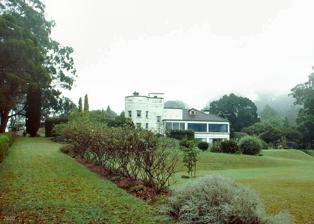
Building: Geeumbi
Country: Australia
Year built: 1918
Historic site in Queensland, Australia Geeumbi Geeumbi, house and gardens, 2000 Location 1 South Street, Rangeville , Toowoomba , Toowoomba Region , Queensland , Australia Coordinates 27°34′58″S 151°59′23″E / 27.5828°S 151.9897°E / -27.5828; 151.9897 Design period 1914–1919 (World War I) Built 1914–1918 Built for Thomas Arthur Price Architect Thomas Arthur Price Queensland Heritage Register Official name Geeumbi Type state heritage (landscape, built) Designated 21 October 1992 Reference no. 600867 Significant period 1910s (fabric) 1910s–1950s (historical) Significant components garden/grounds, views from, drain/channel/ditch – irrigation, residential accommodation – main house, tank – water, fence/wall – perimeter, wall/s – retaining, pathway/walkway, lawn/s, trees/plantings, terracing, tennis court, garden — native, tower – observation/lookout, driveway, garden – vegetable Builders Ernest Pottinger Location of Geeumbi in Queensland Show map of Queensland Geeumbi (Australia) Show map of Australia Geeumbi is a heritage-listed villa at 1 South Street, Rangeville , Toowoomba , Toowoomba Region , Queensland , Australia. It was designed by Thomas Arthur Price for his own residence and built from 1914 to 1918 by Ernest Pottinger. It was added to the Queensland Heritage Register on 21 October 1992. History Geeumbi (the Aboriginal name for Table Top Mountain, which the house overlooks) was built between the years 1914–1918 by Ernest Pottinger for Dr Thomas Arthur Price and his wife. The house is a substantial concrete structure of unusual design set in extensive mature gardens on the southern Toowoomba Range commanding wide-ranging easterly views. It is situated amongst other substantial properties including Rodway across South Street constructed in 1904. The owner, Dr Price, designed Geeumbi himself having been an architecture student for two years in Brisbane before leaving Australia to study medicine at the University of Edinburgh . Dr Thomas Arthur Price, as a young man Dr Price, as an older man Dr Thomas Price arrived in Toowoomba in 1903 to take up a position at the Willowburn Mental Hospital . He later went into private medical practice but following World War I started a practice as an Ear, Nose and Throat Specialist at both the Toowoomba General Hospital and St Vincent's Hospital . From the time of his arrival in Toowoomba Dr. Price had been concerned for the health of the community as mosquitoes were a major problem due to the swamps and open drains that ran throughout the town. Despite campaigning for the appointment of a Government Inspector to control the mosquito problem he was not successful until he stood and was elected to the Toowoomba City Council in 1912. After he was elected Mayor in 1918, Dr. Price stepped-up his campaign and was eventually successful in draining the swamps and eradicating the mosquito problem in Toowoomba. He was similarly interested in the welfare of the youth of the city. He was a Scout Leader and with the assistance of his wife started the Boy Scouts and Girl Guide movements in the city using his own property for camps and orientation exercises. In the 1930s at the height of the Great Depression , Dr. Price organized a self-help camp at Redwood Park for the itinerant unemployed. Much of the fresh vegetables to feed the men in this camp came from the kitchen garden around Geeumbi. Shortly before his death in 1957 Dr Price sold Geeumbi and retired to live in Sydney . His wife Hester had died at Toowoomba in 1944. The Dr Price Memorial Mothercraft Centre perpetuates his memory in Toowoomba. The land on which Geeumbi sits has been transferred and subdivided a number of times since the original deed of grant was proclaimed on 25/9/1889. William Tirril was the first owner of the land which comprised 200 acres (81 ha) of steep, heavily timbered land on the escarpment of the range. Tirril cleared much of the land and established a dairy farm on the site. The farm had originally extended from the present Rowbottom Street in the west to the boundary of Hartmann's land to the north and had South Street as its southern boundary. (Hartmann's land eventually became the Picnic Point parklands .) At this stage much of the land on the Southern Range was sparsely populated and devoted to farming and timber getting. The land passed through several hands until Dr Price purchased a sub-division of the original farm in 1912 on which the old timber farmhouse and several out-buildings were situated. Before and during the construction of their new home, the Price family lived in the original farmhouse just a short distance away from the building site. Evidence of this first house can be found in the concrete pathway leading from an opening in the hedge on the South Street frontage and in a low wall, once a portion of the foundations. This wall has been incorporated in the garden terracing to the southwest of the front entrance of Geeumbi. At the beginning of the twentieth century many of the houses built on the escarpment of the Range in Toowoomba were substantial and affluent places intended as summer residences, e.g. Harlaxton House and Rodway . A trend had developed by the end of the 19th century for wealthy squatters and prominent Brisbane businessmen and politicians to take advantage of the natural views and environment of the Toowoomba Range as well as the "invigorating" climate. The construction of Geeumbi from 1914 to 1918 followed this pattern of affluent settlement in the area which established the Range as a prime residential precinct in Toowoomba. Construction of the house was commenced in 1914. The foundations and walls of the new house were constructed by pouring concrete into box framing made from timber and flattened tin, an innovative approach for the time. Dr Price was a keen astronomer and the tower end of the building was designed for viewing the night skies from a clear vantage point above the tree line. The house was positioned to take advantage of the distinct view of Table Top Mountain and the night skies as opposed to the immediate views. The unusual appearance and construction of Geeumbi was clearly a result of the creativity of Dr Price, who designed the house with his particular needs and desires in mind, making the building a departure from the standard residential development occurring at the time. Minor alterations have been carried out on the most noticeable of these being the enclosure of the southern verandah for protection against the wind. Dr Price, a keen gardener and bush walker collected native plants from around the local ridges and planted them in the garden that he developed after the completion of the house. Terraces were formed close to the building to act as extensions to the living areas of the house. Lower terraces were formed further down the hill and planted with various forms of hedge plants. A hedge was planted on the South Street frontage and the along the eastern edge of the land adjoining the escarpment reserve. To the western side of the house an extensive kitchen garden was established again on terraces stabilised by the construction of concrete walls. Fruit trees were also cultivated in this area. Whilst the garden about Geeumbi was large, it was mostly free from as opposed to the controlled shapes and designs that were popular in the earlier stages of the development of Toowoomba gardens. The largest proportion of the grounds remained as open grassland or patches of scrub were left. The Price children owned several horses and had walking tracks through the area. Following the retirement of Dr Price the house and accompanying five acres of land first passed to the Price children and then in 1954 was sold to Francis Bushby who in turn sold to Cyril Conroy. The property remained in the hands of the Conroy family until 1972 when it was sold to Dr. John and Mrs Judith Noble. At this stage the house and gardens were in a rundown state. Although the form of the Price garden remained, many of the original plants had been allowed to die and ivy had covered a large portion of the tower of the house. In 1972 the land was subdivided into two sections with the western section being sold off as five residential lots. This section included a portion of the kitchen garden. In 1973 Drs Mary and Godfrey Gapp, purchased Geeumbi and further subdivided the land into two blocks and more recently another block was sold from the southwestern corner of the garden. The remaining 1.69 hectares (4.2 acres) of land was resurveyed as Lot 1 on RP 142232. The gardens around Geeumbi have basically retained their early form with the remaining portion of the vegetable garden still used in the same way. The terraces and other features such as the tennis court and old concrete water tank have remained. A structure understood to be a swimming pool was removed a number of years ago. The front garden has been maintained despite the loss of a large tree that was a feature of the round bed in the centre of the driveway. In 2009, the house was purchased by the Maridahdi Early Childhood Community School which proposed to spend $3 million on the property; however, there were objections from the neighbours. This led to a legal battle to gain the necessary approvals, which terminated in June 2012 when the Planning and Environment Court upheld the Toowoomba Regional Council 's decision to not approve the development despite an earlier recommendation from the council's planning department that the application should be approved. Description Geeumbi, close-up Geeumbi is a substantial and complex four-level residence of concrete construction set in expansive cultivated grounds on the northern side of South Street, Toowoomba. The property is situated close to the escarpment of the Southern Toowoomba Range and the house is oriented to take advantage of the easterly views. The allotment covers an area of 1.69 hectares (4.2 acres) and the relationship between the house, gardens, garden structures and the expansive views are critical to the significance of the place. The South Street entrance to Geeumbi is marked by two low concrete walls flanking a central driveway , with mature hedges extending along the front boundary creating a distinctive fence line. The circular driveway is constructed of decorative concrete slabs, and is distinguished by a round garden bed in front of the entrance to the house. The circular drive area is surrounded by tall mature hedges, making the entrance to the house a secluded space. The house is constructed of solid concrete about 30 centimetres (12 in) thick. It is built on four levels which include the ground floor, the common room, bedrooms and living areas on the second floor, the "den" on the third floor and a flat roof with solid concrete railings containing an observatory as the fourth level. It is asymmetrical in plan and elevation, and has two distinct sections which differ in style. The front portion of the house is distinguished by the imposing octagonal tower and walled open roof and presents the appearance of a Mediterranean Villa with a rendered concrete finish, while the rear of the house is reminiscent of the Arts & Craft style popular at this time with a steeply pitched complex tiled roof and dormer window among other features. The rear section of the house also incorporates some weatherboard cladding. There is a clear line where the two different design styles meet which is visible from the eastern elevation. The eastern side of the house is distinguished by the garden terraces that lead down to a flat, open grassy plain which in turn leads into bushland. The orientation of the house towards the easterly outlook is demonstrated by the large, now enclosed, verandah running along the eastern elevation as well as the octagonal tower which also comprises a large portion of the eastern elevation. The domed roof structure visible on the tower, once housed telescopic equipment. Close to the rear of the house is a concrete tennis court with red pigment, part of the original lay out of the grounds. The rear garden also comprises a wide terrace extending north into bushland and is bordered by formal plantings. The western side of the house still retains the original vegetable gardens, fruit trees, grape vines and utilitarian structures such as the large concrete water tank and concrete retaining walls and drains. A pathway leads from this part of the garden to a side entrance door on the western elevation of the house which gains direct access to the kitchen, reflecting the practical purpose of the "kitchen garden" in the daily working of the house. Internally, the house is highly intact, retaining many of its original design features. The front portion of the house contains the formal entry and formal lounge and dining to the eastern side and the kitchen to the western side. Entry to the tower is gained from the formal lounge at the southeast corner of the house and comprises a narrow spiral staircase leading to what was Dr Price's den. This den is constructed in a mezzanine style and overlooks the internal lounge below. Heritage listing Geeumbi was listed on the Queensland Heritage Register on 21 October 1992 having satisfied the following criteria. The place is important in demonstrating the evolution or pattern of Queensland's history. Geeumbi is important in demonstrating the evolution and pattern of Queensland's history, in particular the development of Toowoomba as the service centre for the Darling Downs Region and the development of the Range area as a prime residential precinct in Toowoomba. The place demonstrates rare, uncommon or endangered aspects of Queensland's cultural heritage. Constructed from 1914 to 1918, Geeumbi is an unusual example of a substantial residence from the period in Queensland. Its poured-concrete construction and distinctive design principles distinguish Geeumbi from contemporaneous development in Queensland and bears testament to the creativity of its owner and architect, Dr T.A. Price, as a residence of great individuality and innovation. The place is important because of its aesthetic significance. Geeumbi is aesthetically significant as an unusual and interesting building set in extensive grounds with expansive views to Table Top Mountain from its position on the Toowoomba Range. Its design and setting make a strong visual impact to South Street and the surrounding area and its external and internal detailing and fittings are all significant in contributing to the aesthetic importance of the place. The grounds contain many mature trees and other plantings, such as grapevines and hedges and flowers, which are also highly aesthetically significant. The place is important in demonstrating a high degree of creative or technical achievement at a particular period. Constructed from 1914 to 1918, Geeumbi is an unusual example of a substantial residence from the period in Queensland. Its poured-concrete construction and distinctive design principles distinguish Geeumbi from contemporaneous development in Queensland and bares testament to the creativity of its owner and architect, Dr T.A. Price, as a residence of great individuality and innovation. The place has a special association with the life or work of a particular person, group or organisation of importance in Queensland's history. Geeumbi has special association with the life and work of Dr T. A. Price who was an influential member of the Toowoomba community, having been Mayor from 1918 to 1919 and a prominent medical practitioner who contributed highly to the local community. His memory is commemorated by the Dr Price Memorial Mothercraft Centre and by his association with Geeumbi as the house he designed and where he resided and conducted some of his work until 1954. References